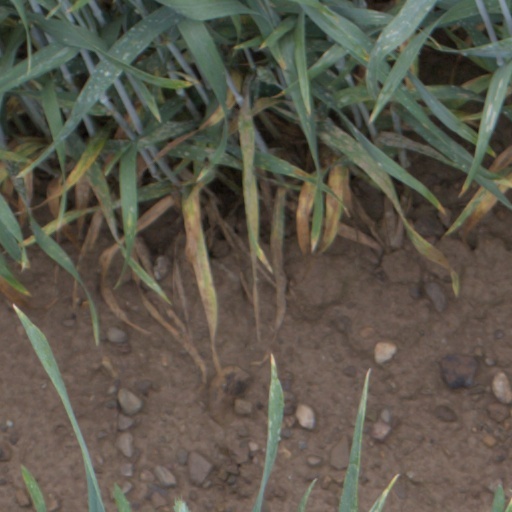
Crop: wheat